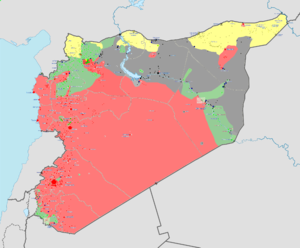
Carte de la guerre civile syrienne
L'État islamique, aussi appelé Daech, est une organisation terroriste, militaire et politique, d'idéologie salafiste djihadiste ayant proclamé le 29 juin 2014 l'instauration d'un califat sur les territoires sous son contrôle. De l'été 2014 au printemps 2019, il forme un proto-État en Irak et en Syrie où il met en place un système totalitaire. Son essor est notamment lié aux déstabilisations géopolitiques causées par la guerre d'Irak et la guerre civile syrienne.
La guerre civile syrienne — ou révolution syrienne — est un conflit armé en cours depuis 2011 en Syrie. Elle débute dans le contexte du Printemps arabe par des manifestations majoritairement pacifiques en faveur de la démocratie contre le régime baasiste dirigé par le président Bachar el-Assad. Réprimé brutalement par le régime, le mouvement de contestation se transforme peu à peu en une rébellion armée.